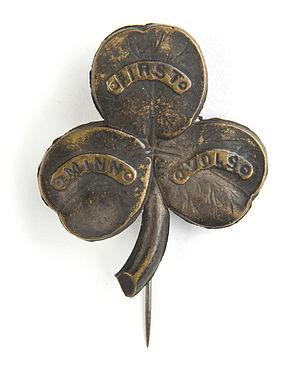
Le 1st Minnesota Volunteer Infantry Regiment est levé pour une durée de trois ans dans l'armée de l'Union au début de la guerre de Sécession alors que la période habituelle d'enrôlement est de trois mois. Au cours de mouvements offensifs, il subit un pourcentage élevé de pertes lors des batailles du premier Bull Run et d'Antietam et un taux catastrophique de 82 % à la bataille de Gettysburg. Il est plus connu pour son service lors de la deuxième journée à Gettysburg.